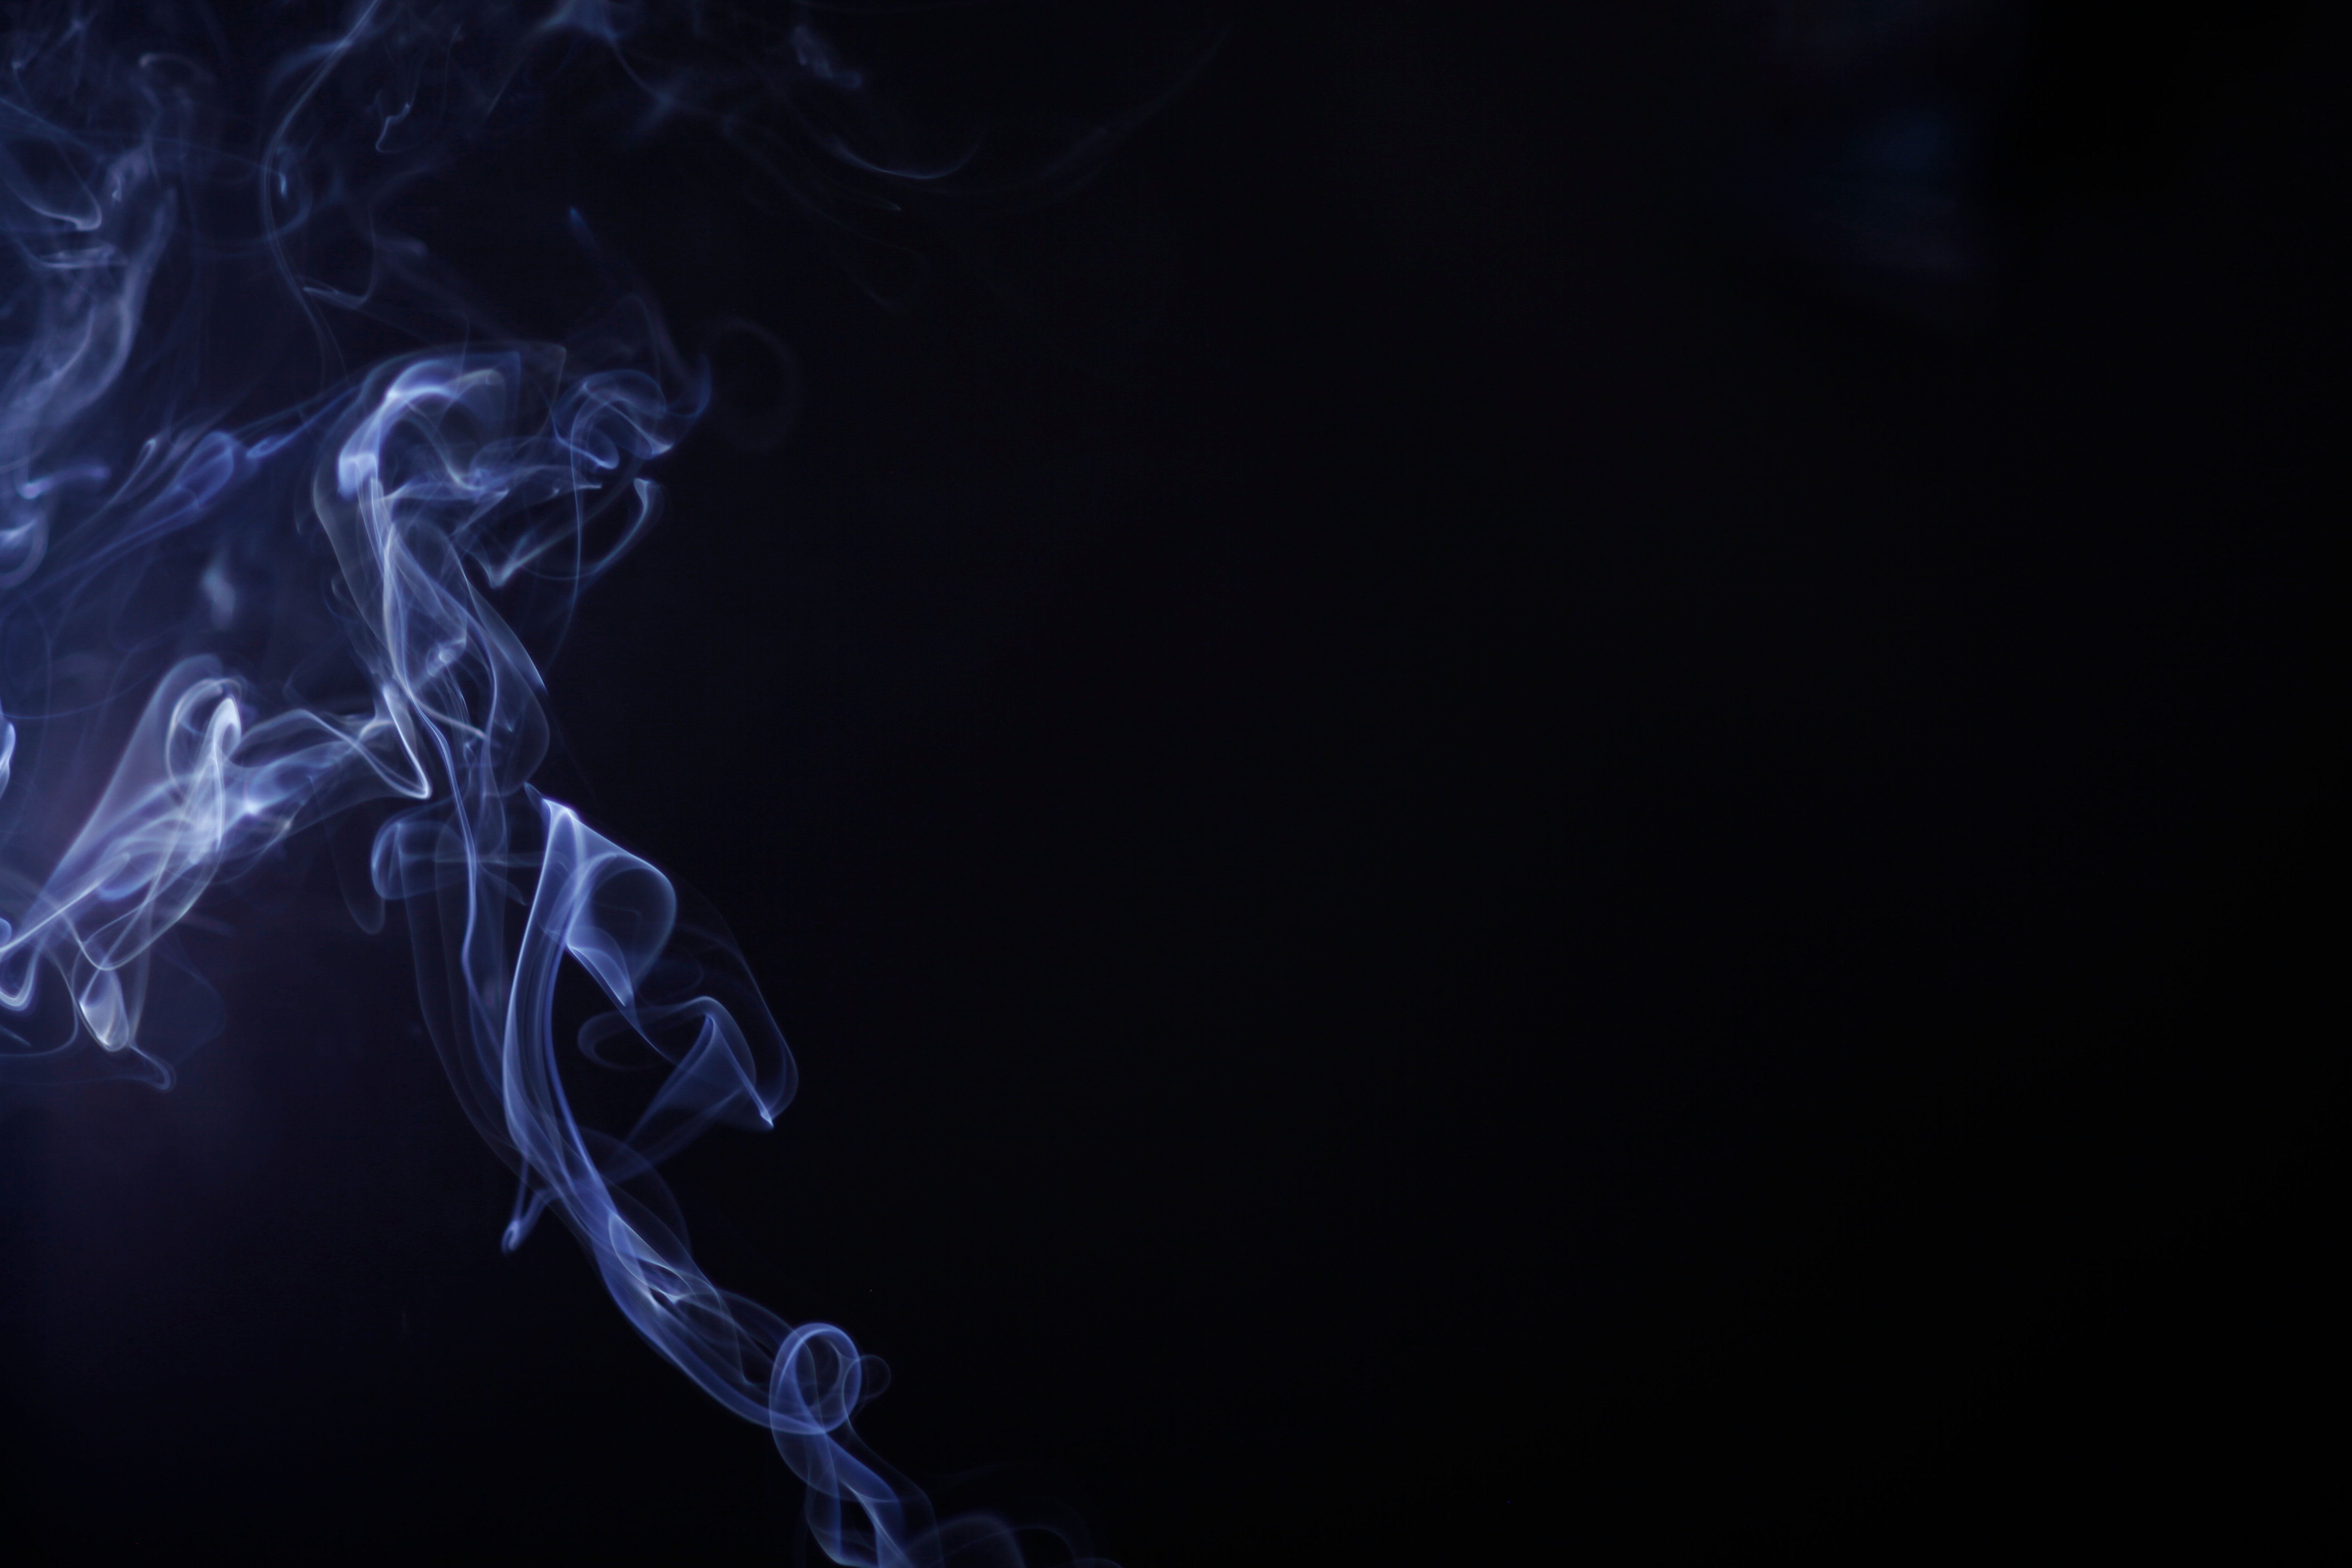
light, smoke, darkness, computer wallpaper